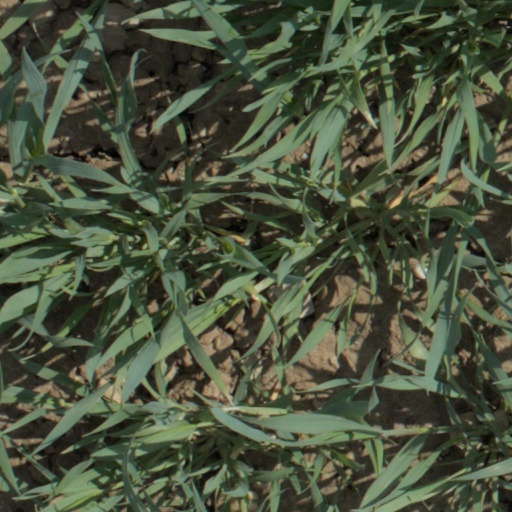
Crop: wheat